Lady General Hua Mu-lan

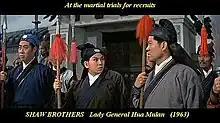
A screenshot from the film.

With her cousin accompanying her, she joined the ranks of army recruits and managed to impress the General in the recruits martial trials. In the 12 years of fighting, she rose through the ranks and attained the status of general. Through this period, she became fast friends with the group of recruits she was with and General Li. The war eventually drew to a close with an ambush and capture of the barbarian king. The Commanding General of the army threw a celebratory feast, after which, he drew Mulan aside to discuss a matter with her. He was especially impressed with her abilities and character and wished to betroth his daughter to Mulan. Unable to reveal the truth about her identity and reluctant to refuse him outright for fear of offending him, Mulan dodged the issue by pretending to be feeling weak from her wound received in the last battle.